E. L. T. Mesens

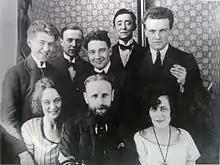
Belgian artists at the home of Victor Servranckx (June 1922); from left to right: (top) René Magritte, E.L.T. Mesens, Victor Servranckx, Pierre-Louis Flouquet, Pierre Bourgeois; (bottom) Georgette Berger, Pierre Broodcoorens, Henriette Flouquet

Édouard Léon Théodore Mesens (27 November 1903 – 13 May 1971) was a Belgian artist and writer associated with the Belgian Surrealist movement.